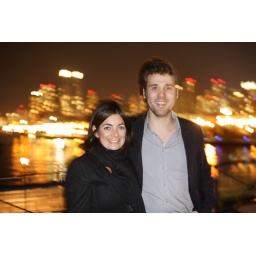
Aboard the very cool Frying Pan bar on a boat on the Hudson in Manhattan